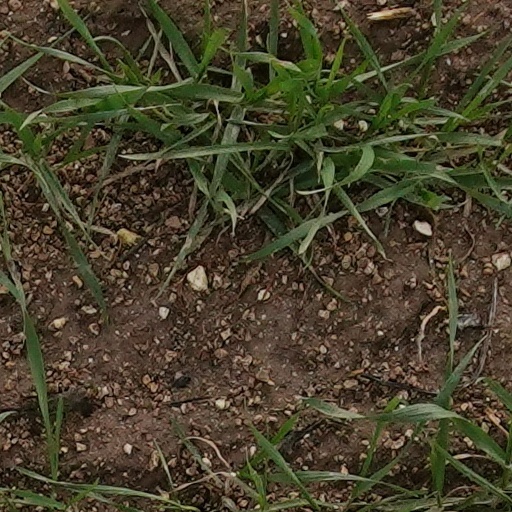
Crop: wheat